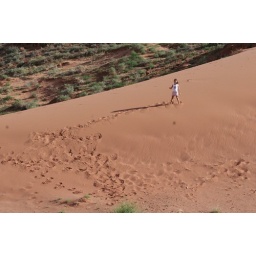
Near Arches National Park, we stopped by the side of the road to climb a huge dune of red sand